Free Hugs Campaign

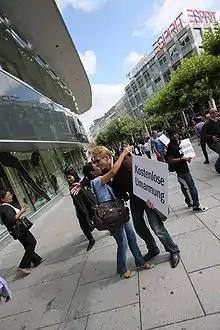
Free Hugs in Frankfurt

Initial distrust of Juan Mann's motives eventually gave way to a gradual increase of people willing to be hugged, with other huggers (male and female) helping distribute them. In October 2005 police told them they must stop, as Mann had not obtained public liability insurance worth $25 million for his actions. Mann and his companions used a petition to attempt to convince authorities that his campaign should be allowed to continue without the insurance. His petition reached 10,000 signatures. He submitted it and was allowed to continue giving free hugs.